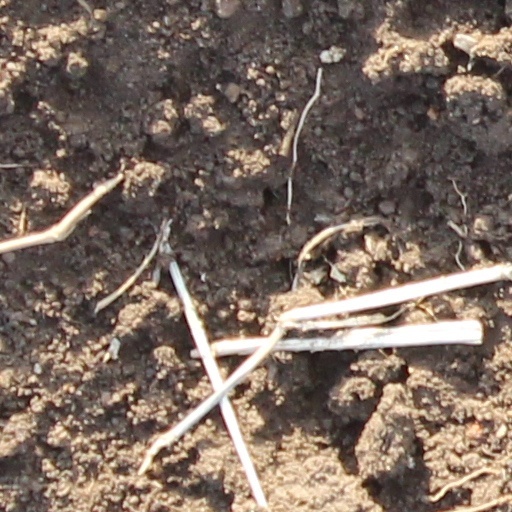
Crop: wheat